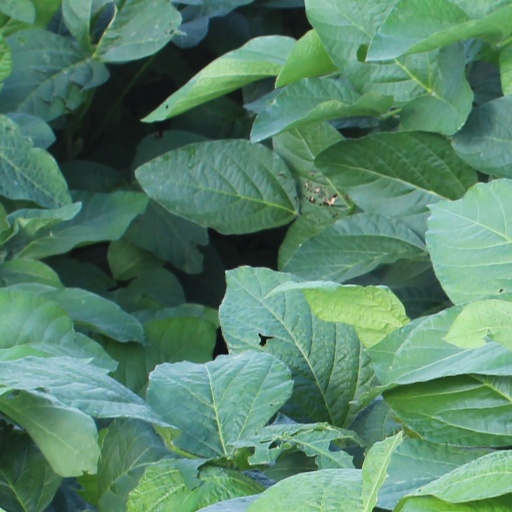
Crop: soybean